General Zod

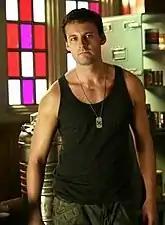
Zod in the TV program "Smallville", wearing a black athletic shirt, camouflage pants and Kryptonian dog-tags

General Zod appears in films set in the DC Extended Universe (DCEU), portrayed by Michael Shannon.